The Vicarage (DeFuniak Springs, Florida)

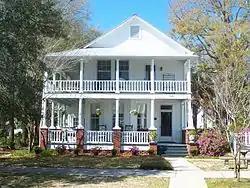
The Vicarage. 2008

The Vicarage is a historic house located at 150 Circle Drive, in DeFuniak Springs, Florida in the United States. Also known as McLendon House, it is located next to St. Agatha's Episcopal Church. It is a contributing property in the DeFuniak Springs Historic District, which was added to the National Register of Historic Places on August 28, 1992.